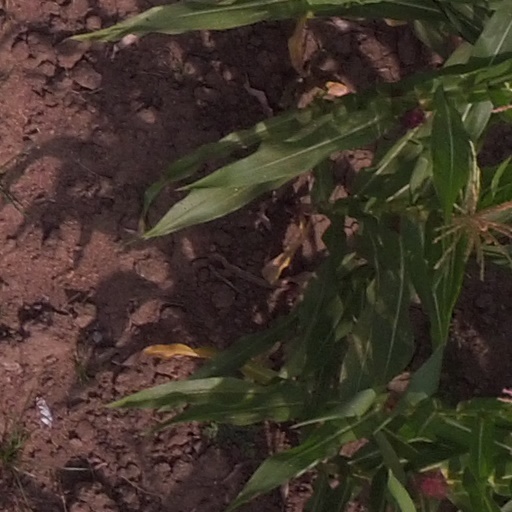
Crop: maize; corn